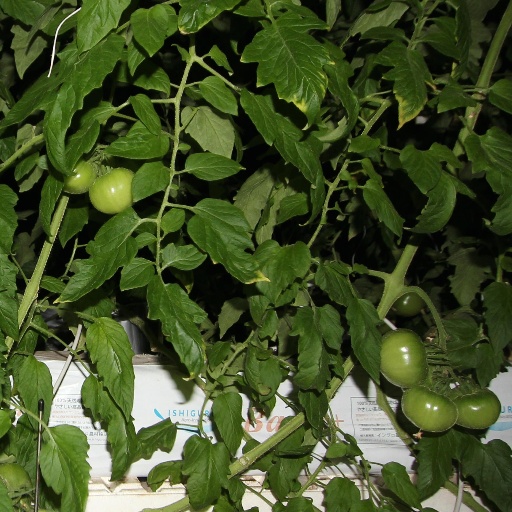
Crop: tomato